Arthur Schopenhauer

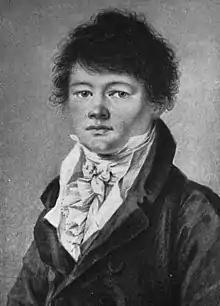
Schopenhauer in his youth

Arthur spent two years as a merchant in honor of his dead father. During this time, he had doubts about being able to start a new life as a scholar. Most of his prior education was as a practical merchant and he had trouble learning Latin; a prerequisite for an academic career.